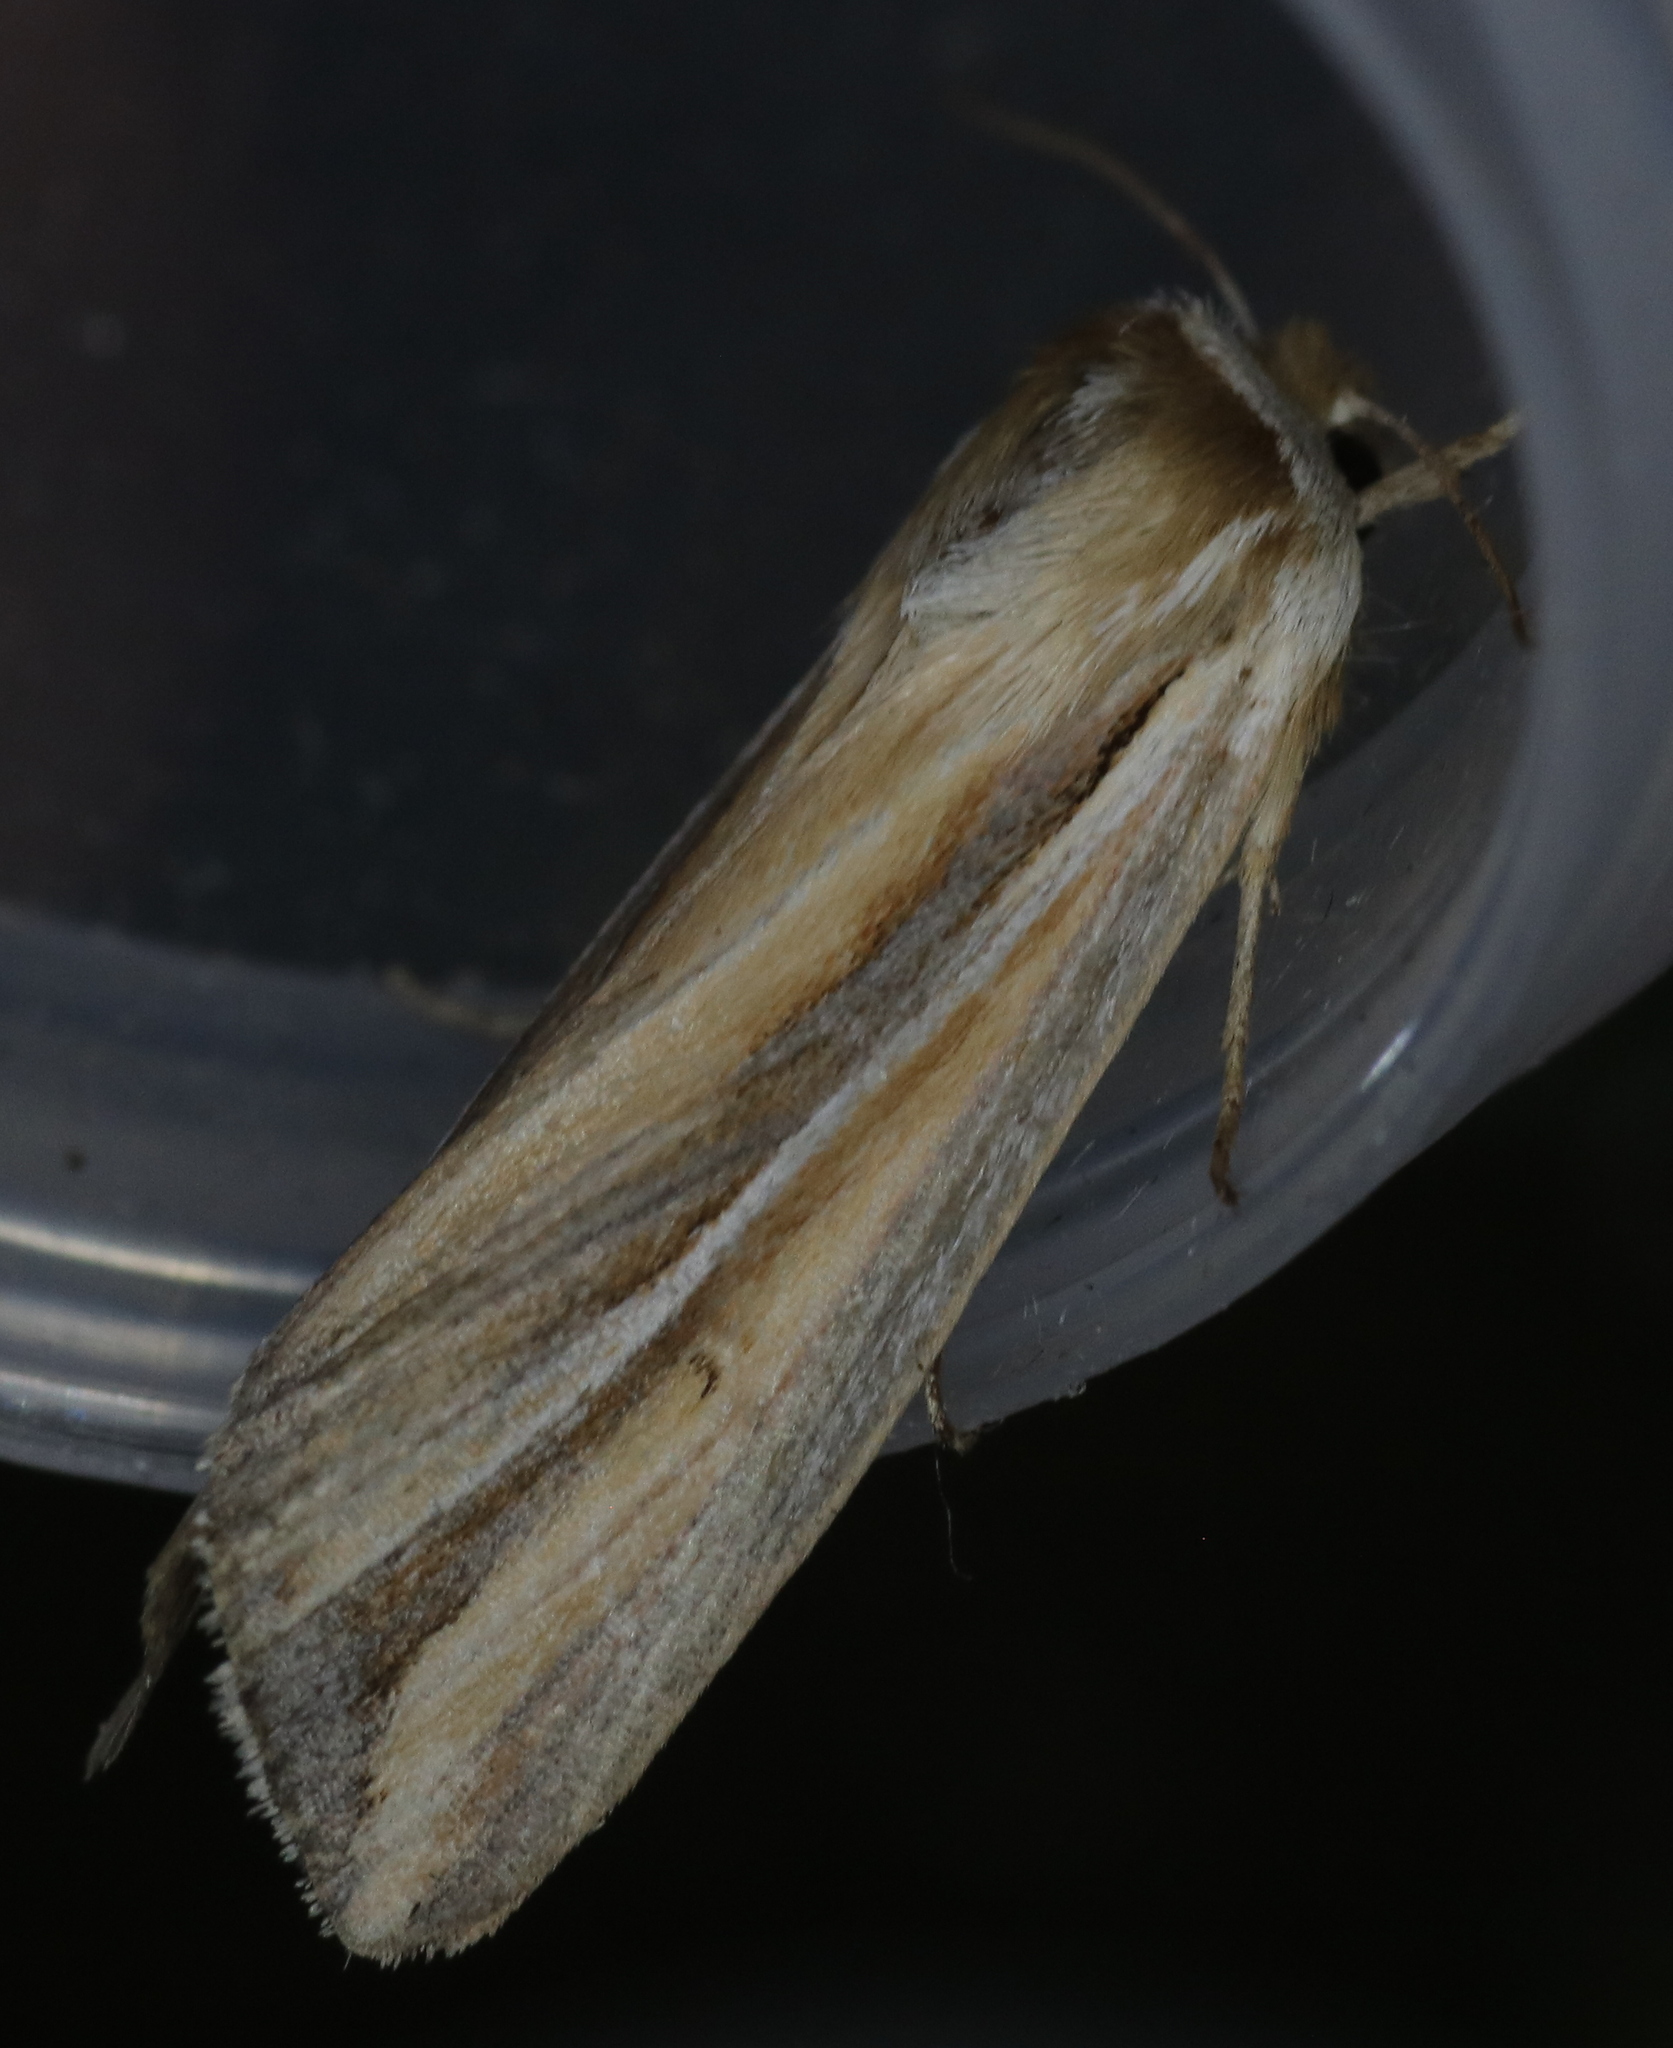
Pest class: wheathead_armyworm_Dargida_diffusa